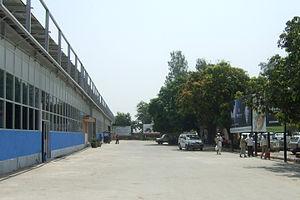
L'Aéroport international de Lal Bahadur Shastri ou Aéroport international de Varanasi est un aéroport public situé à Babatpur à 18 km au Nord-ouest de Bénarès/Varanasi dans l'état de l'Uttar Pradesh en Inde.